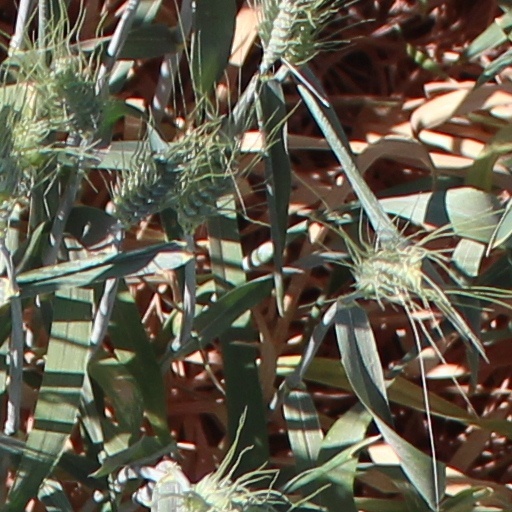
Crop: wheat